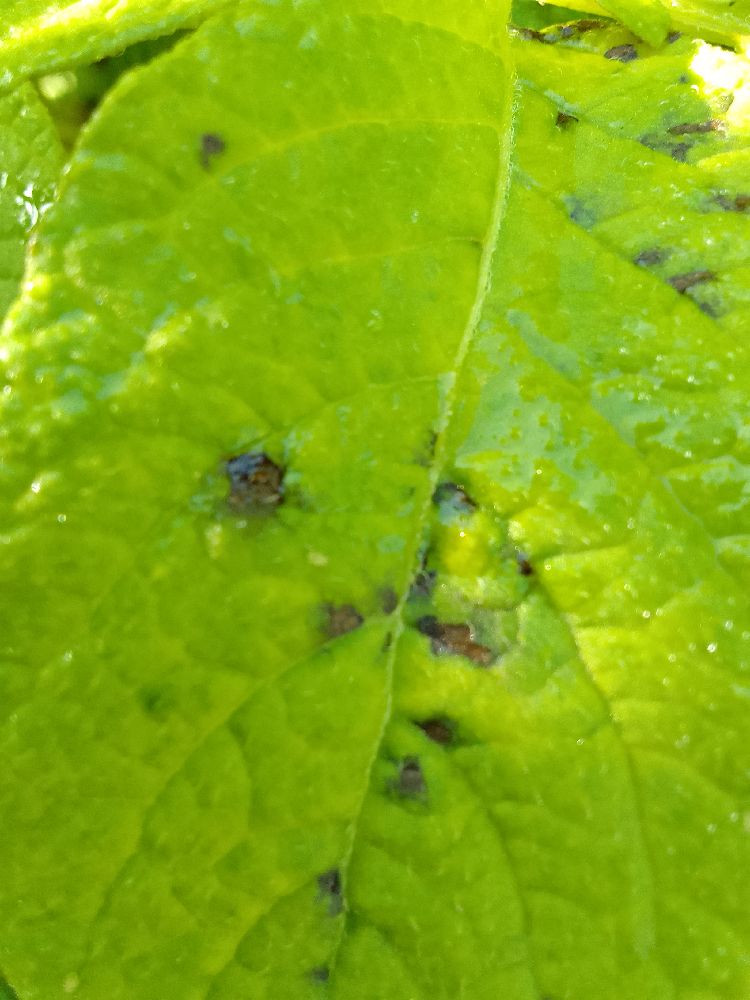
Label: Early blight